Epitaph to a Dog

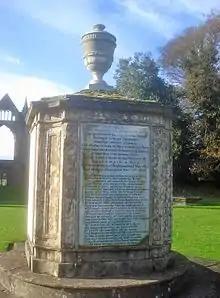
Boatswain's Monument at Newstead Abbey

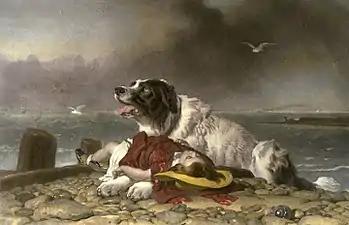
A Landseer dog, the breed Byron eulogized, painted by Edwin Henry Landseer, 1802–1873

"Epitaph to a Dog" (also sometimes referred to as "Inscription on the Monument to a Newfoundland Dog") is a poem by the British poet Lord Byron. It was written in 1808 in honour of his Landseer dog, Boatswain, who had just died of rabies. When Boatswain contracted the disease, Byron reportedly nursed him without any fear of becoming bitten and infected. The poem is inscribed on Boatswain's tomb, which is larger than Byron's, at Newstead Abbey, Byron's estate.